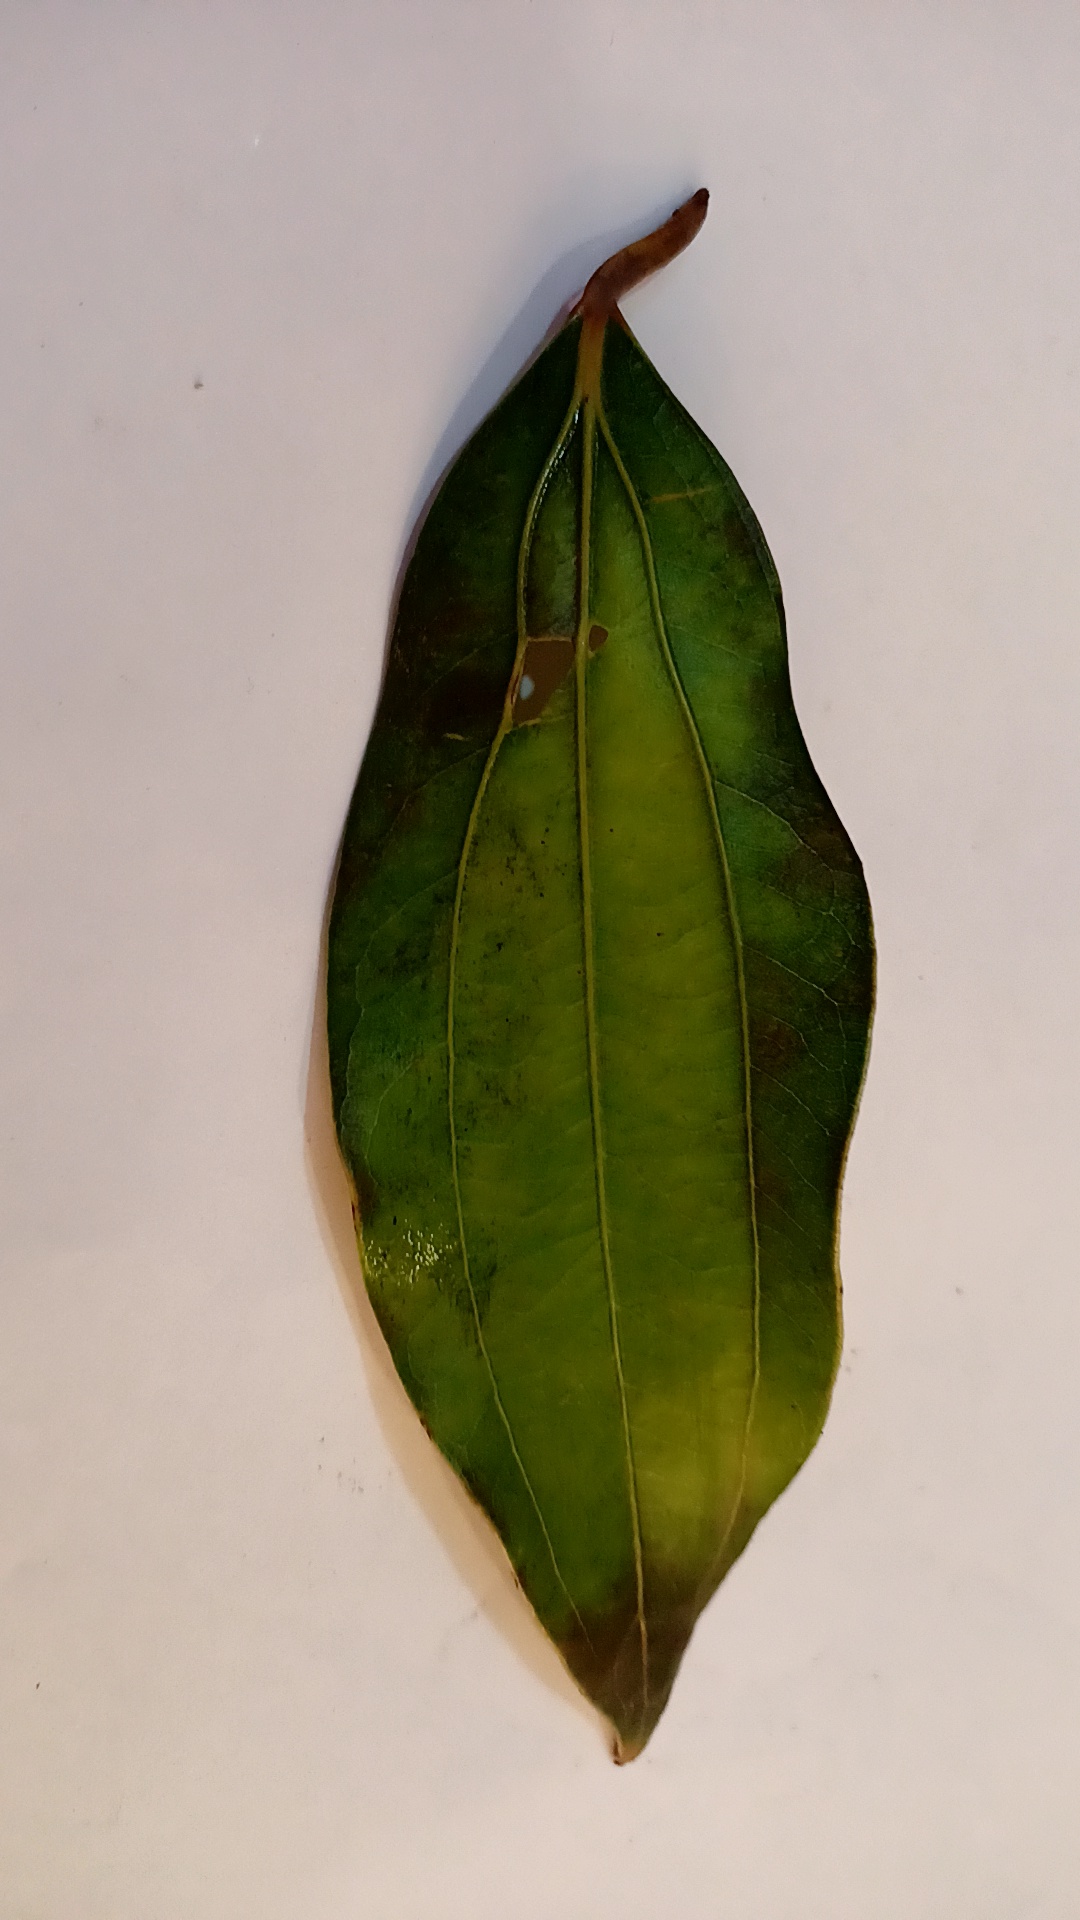
Label: Disease